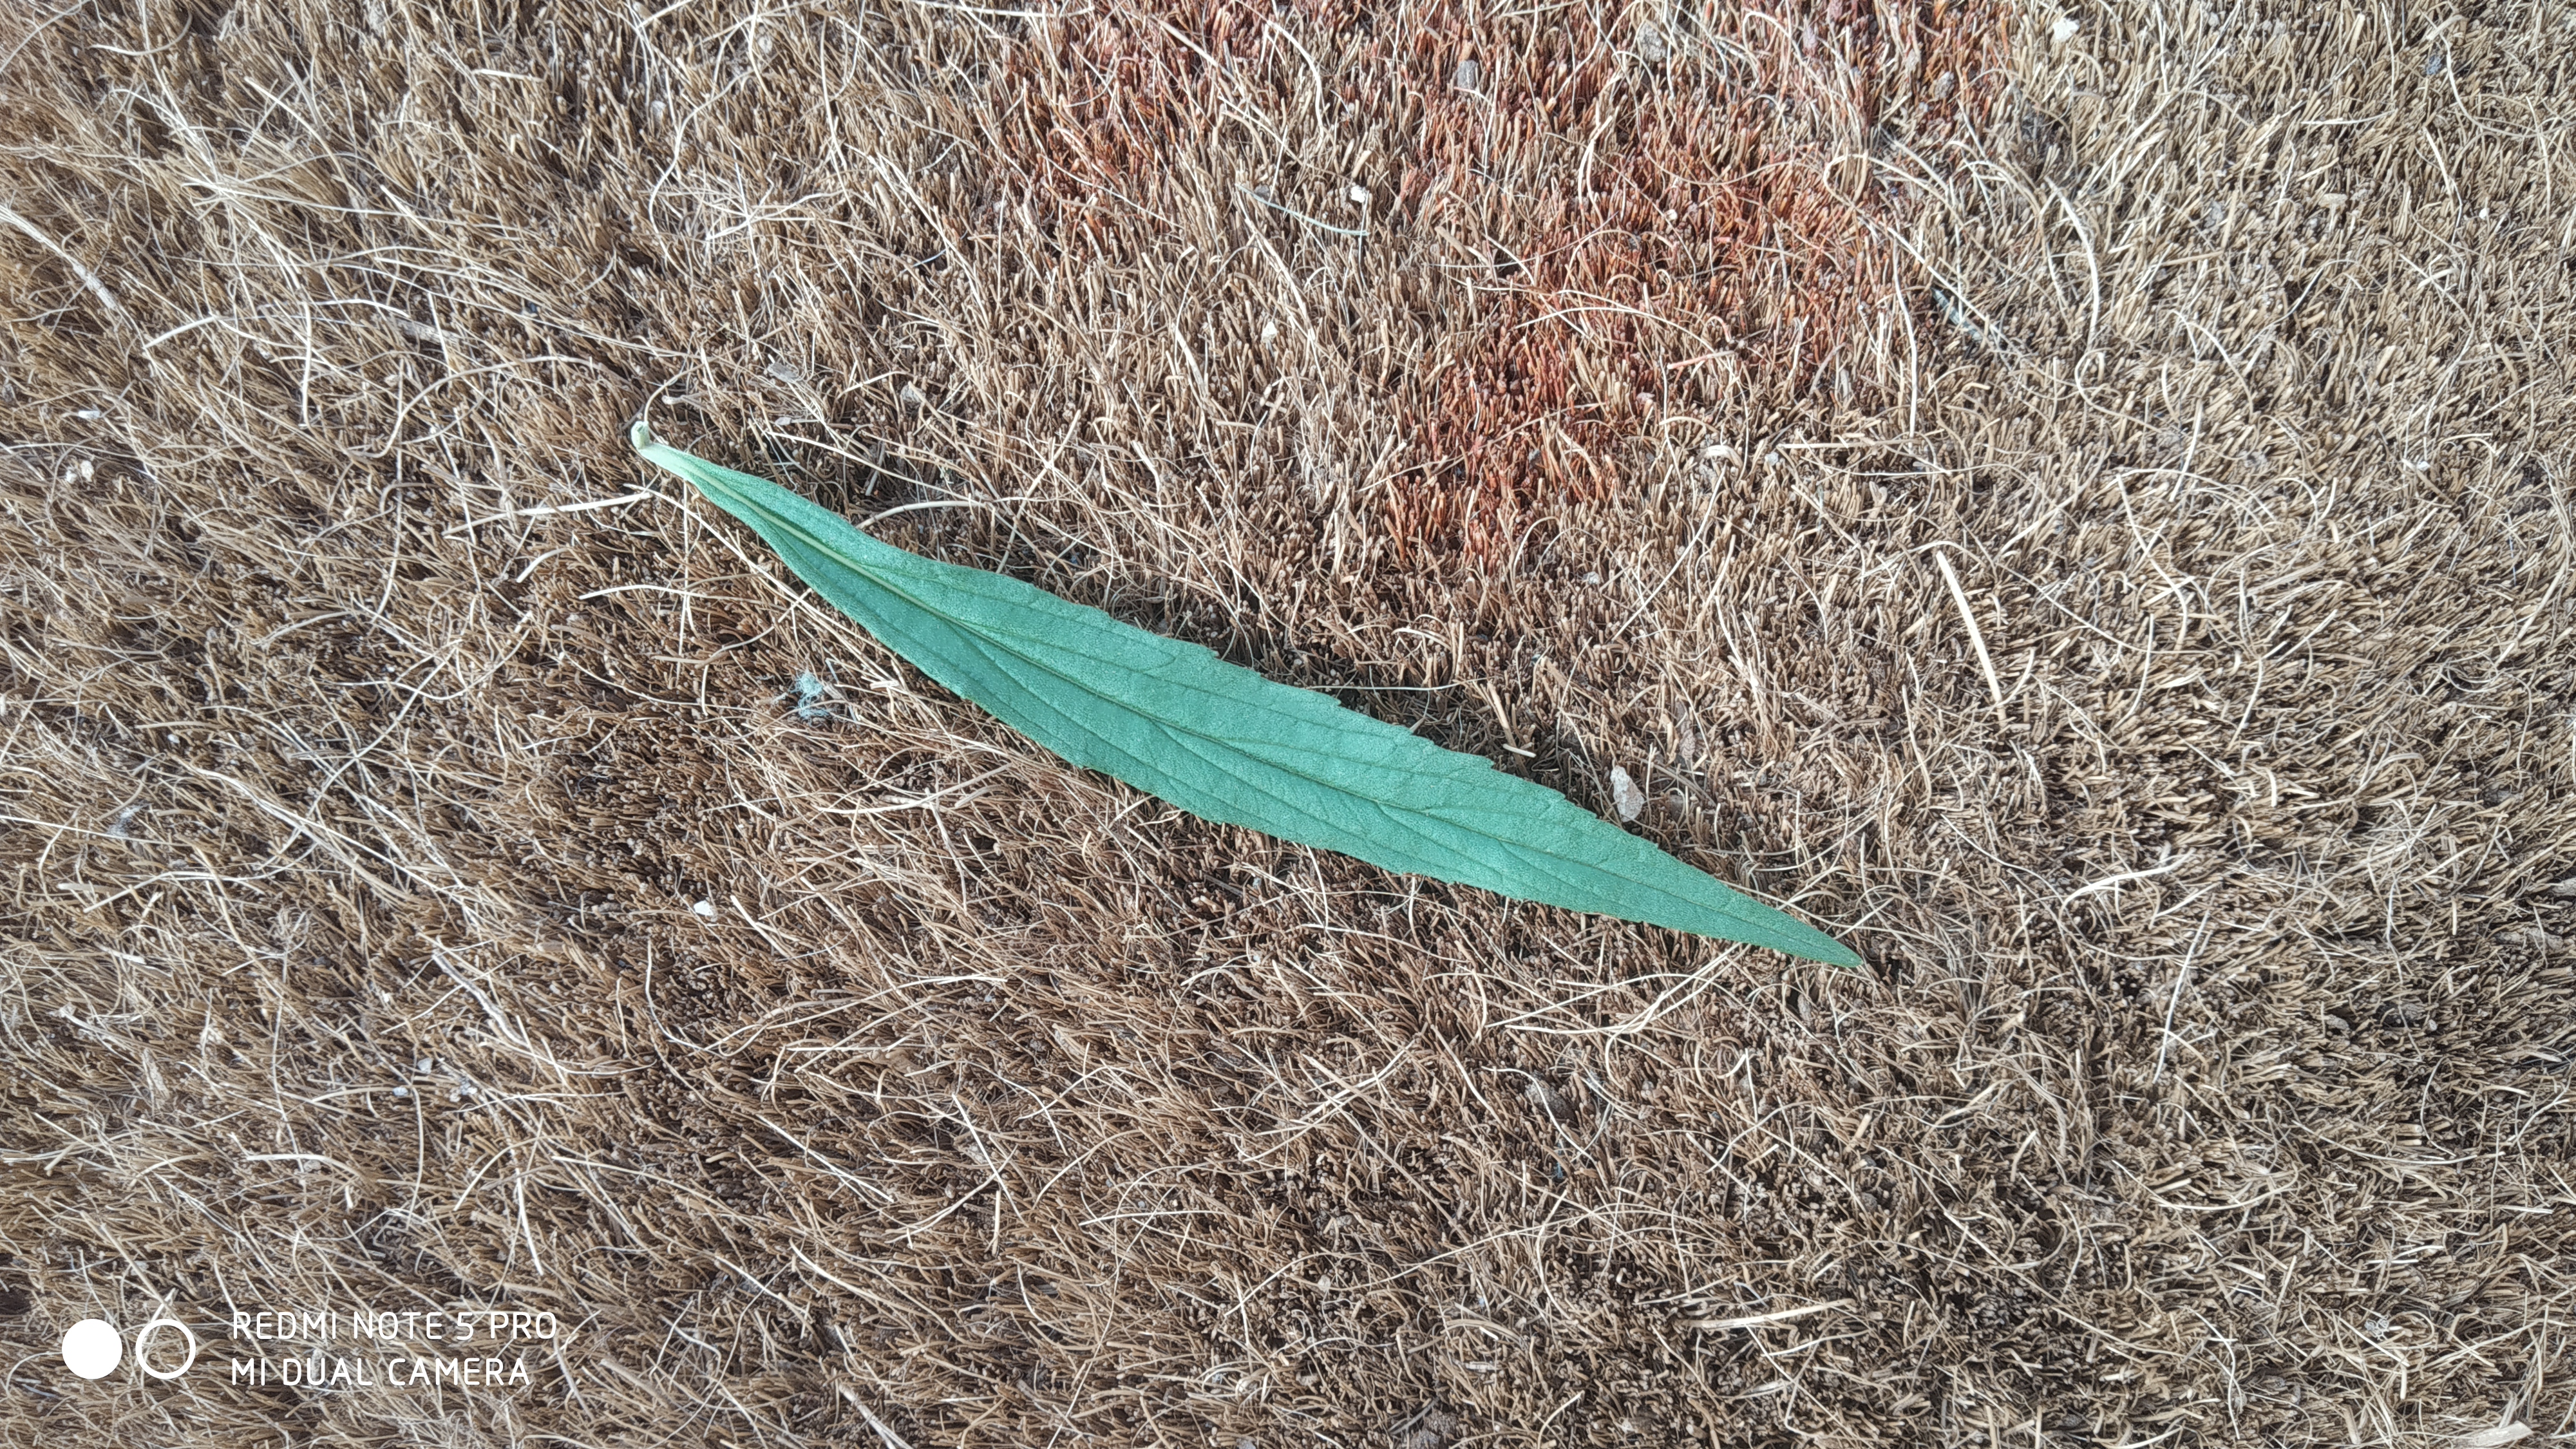
Plant: Thumbe